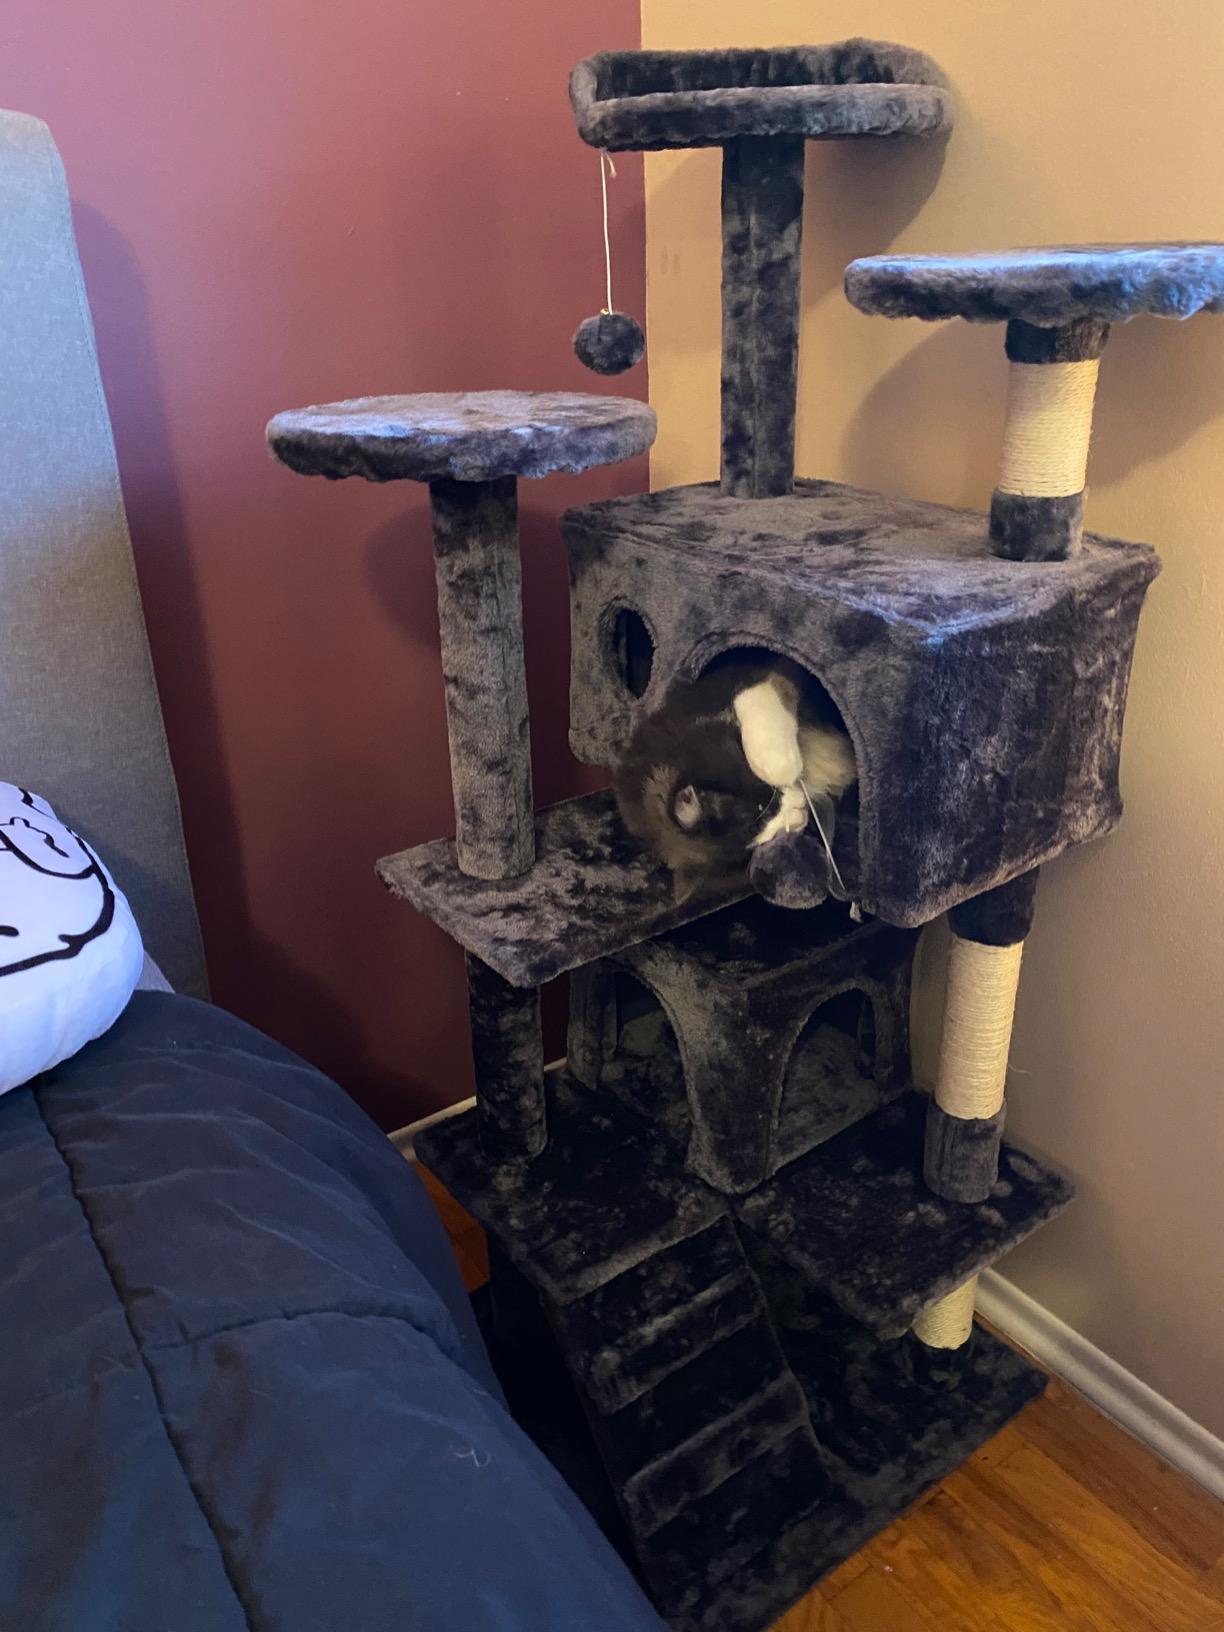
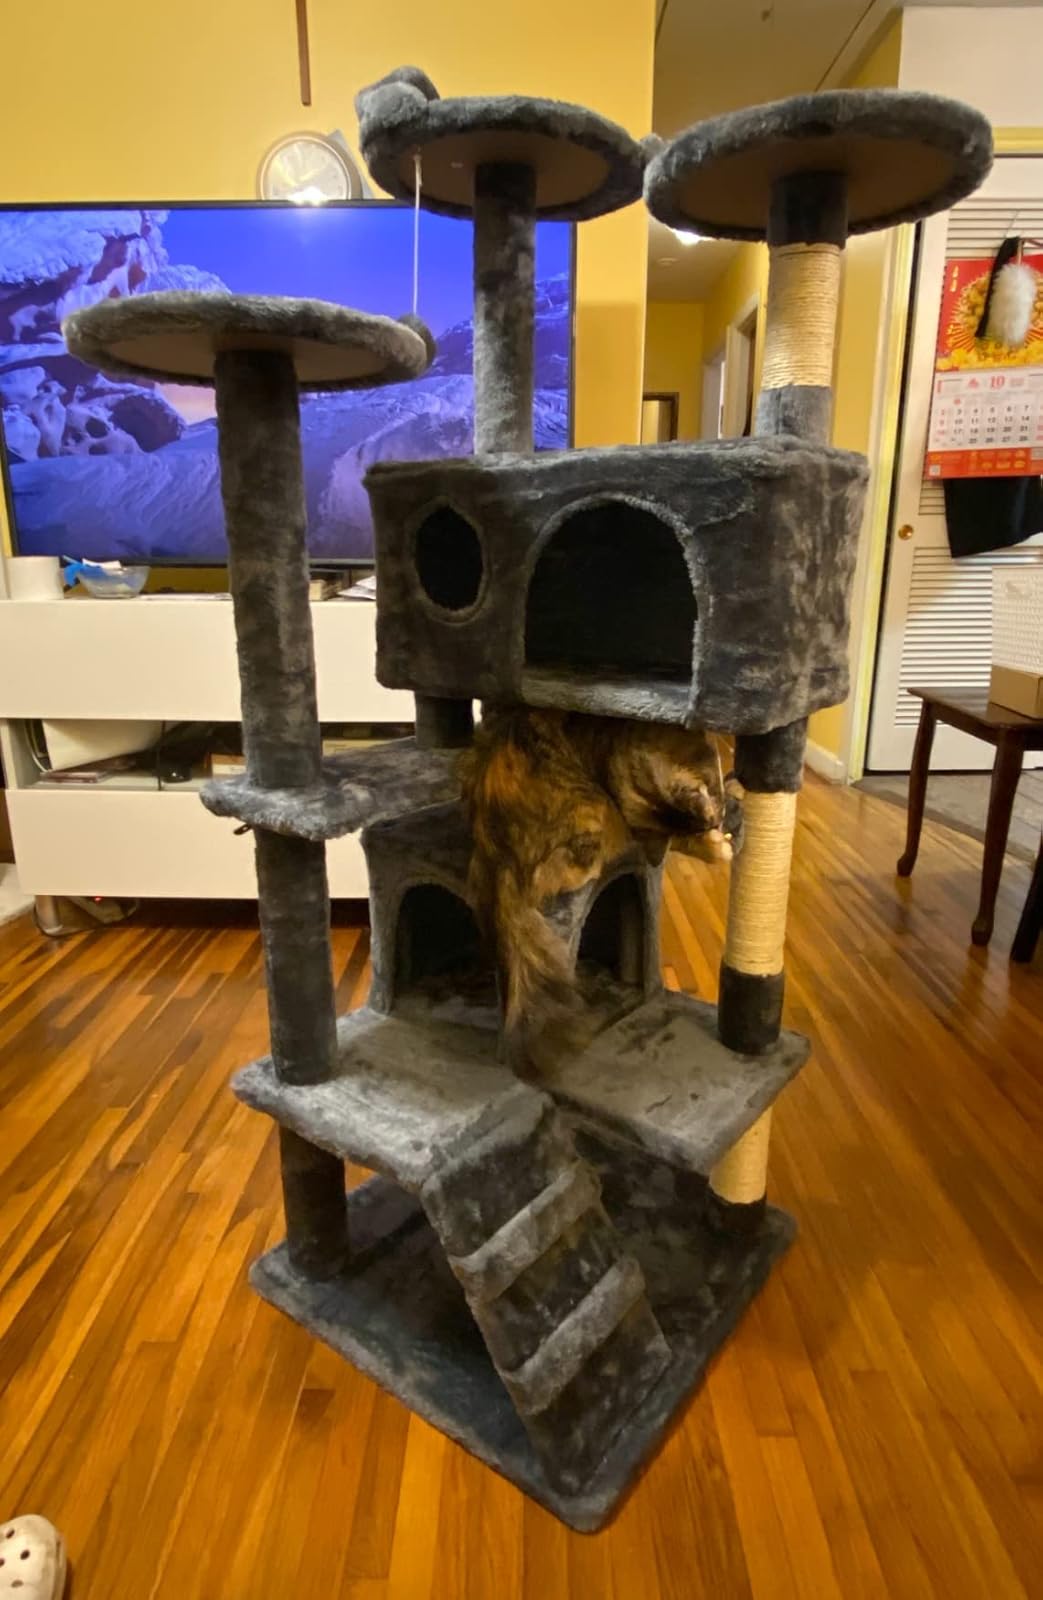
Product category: items_cat tree
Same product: yes